Detective

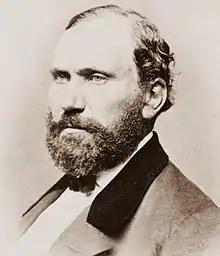
Allan Pinkerton (pictured here circa 1861) was, in 1850, a detective of the Chicago Police Department and, in 1851, the founder of the Pinkerton Detective Agency.

Before the 19th century, there were few municipal police departments, though the first had been created in Paris as early as 1667. As police work went from being done by appointed people with help from volunteers to being done by professionals, the idea of dedicated detectives did not come up right away. The first private detective agency was founded in Paris in 1833 by Eugène François Vidocq, who had headed a police agency in addition to being a criminal himself. Police detective activities were pioneered in England by the Bow Street Runners and later by the Metropolitan Police Service in Greater London. The first police detective unit in the United States was formed in 1846 in Boston.